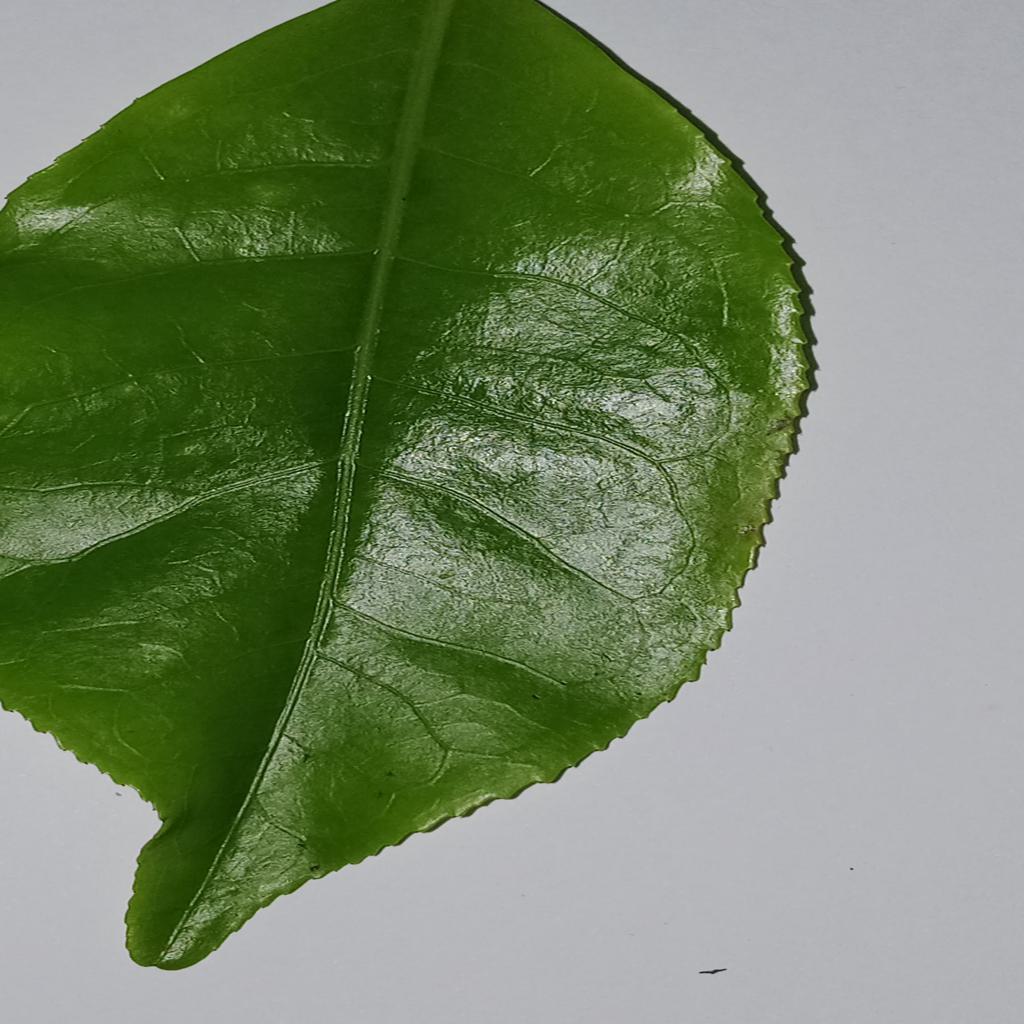
Label: Healthy